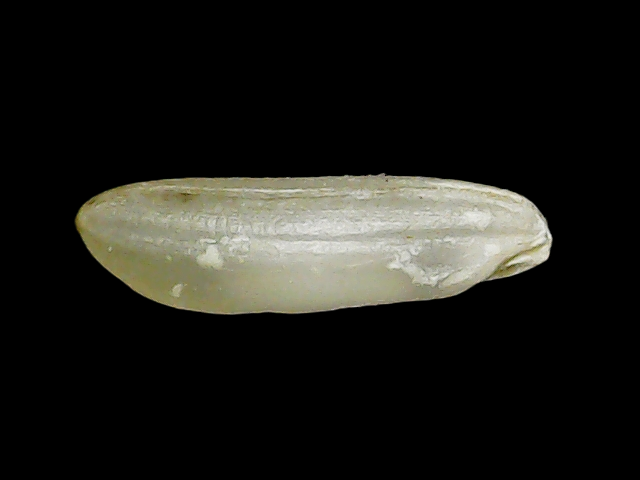
Rice variety: Binadhan14